Joan Huydecoper van Maarsseveen (1599–1661)

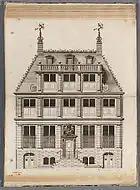
The mansion of Johan Huydecoper van Maarsseveen, at Singel 539

Joan was born in Amsterdam as the son of Jan Jacobsz Bal Huydecoper van Wieringen and Elisabeth van Gemen. The Dutch-language name Huydecoper means 'buyer of pelts'. His father was a tanner and pelt trader in Amsterdam and held positions as counsil and alderman of Amsterdam. In 1602, he was one of the first investors in the Dutch East India Company. In 1616 he owned shares in the Magelhaense Compagnie (Magellan Company), which traded with South America. Joan Huydecoper took over the family tannery, pelt and armament trading business. He invested in property all over the city, but especially on Uilenburg, behind his house. In 1622 he bought a lot in the Jordaan, where he had seven houses built, three of which along the Lauriergracht.